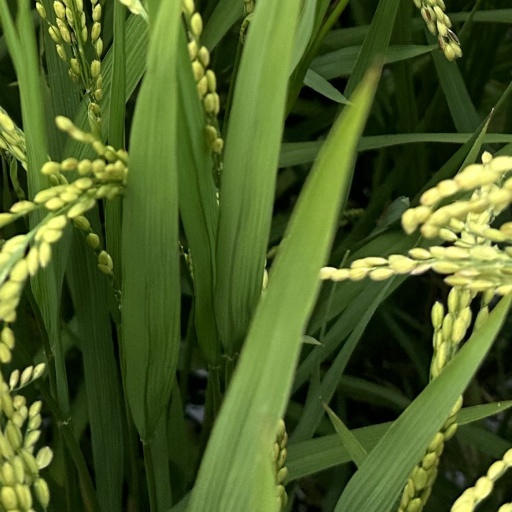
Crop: rice